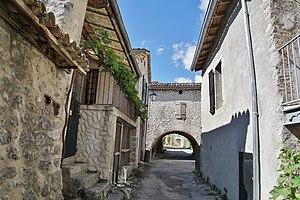
département de la Drôme
Poyols est une commune française située dans le département de la Drôme, en région.Auvergne-Rhône-Alpes.